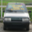
Label: automobile